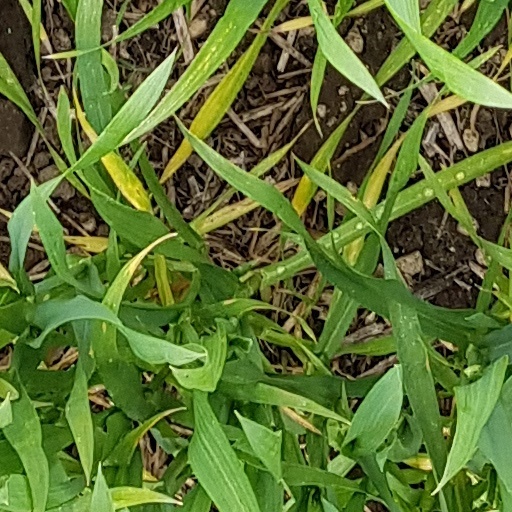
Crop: wheat